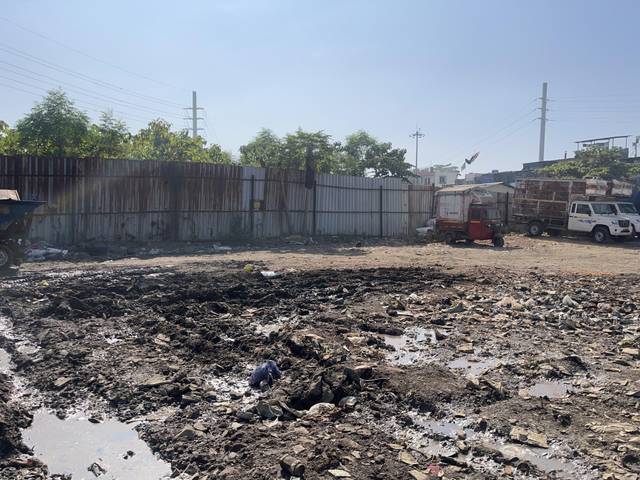
Region: India
Coordinates: 19.198, 72.83